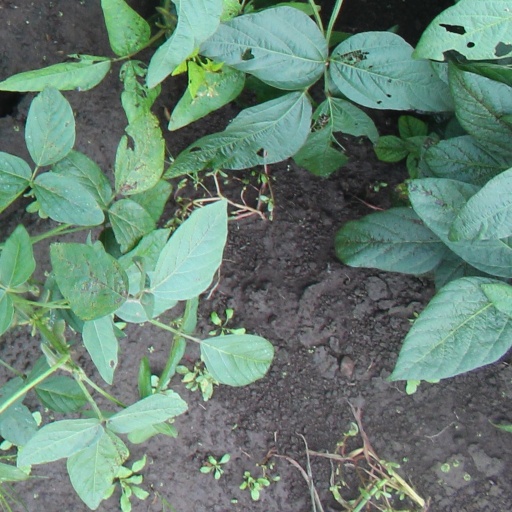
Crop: soybean